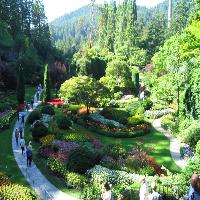
Weather: sun or clear